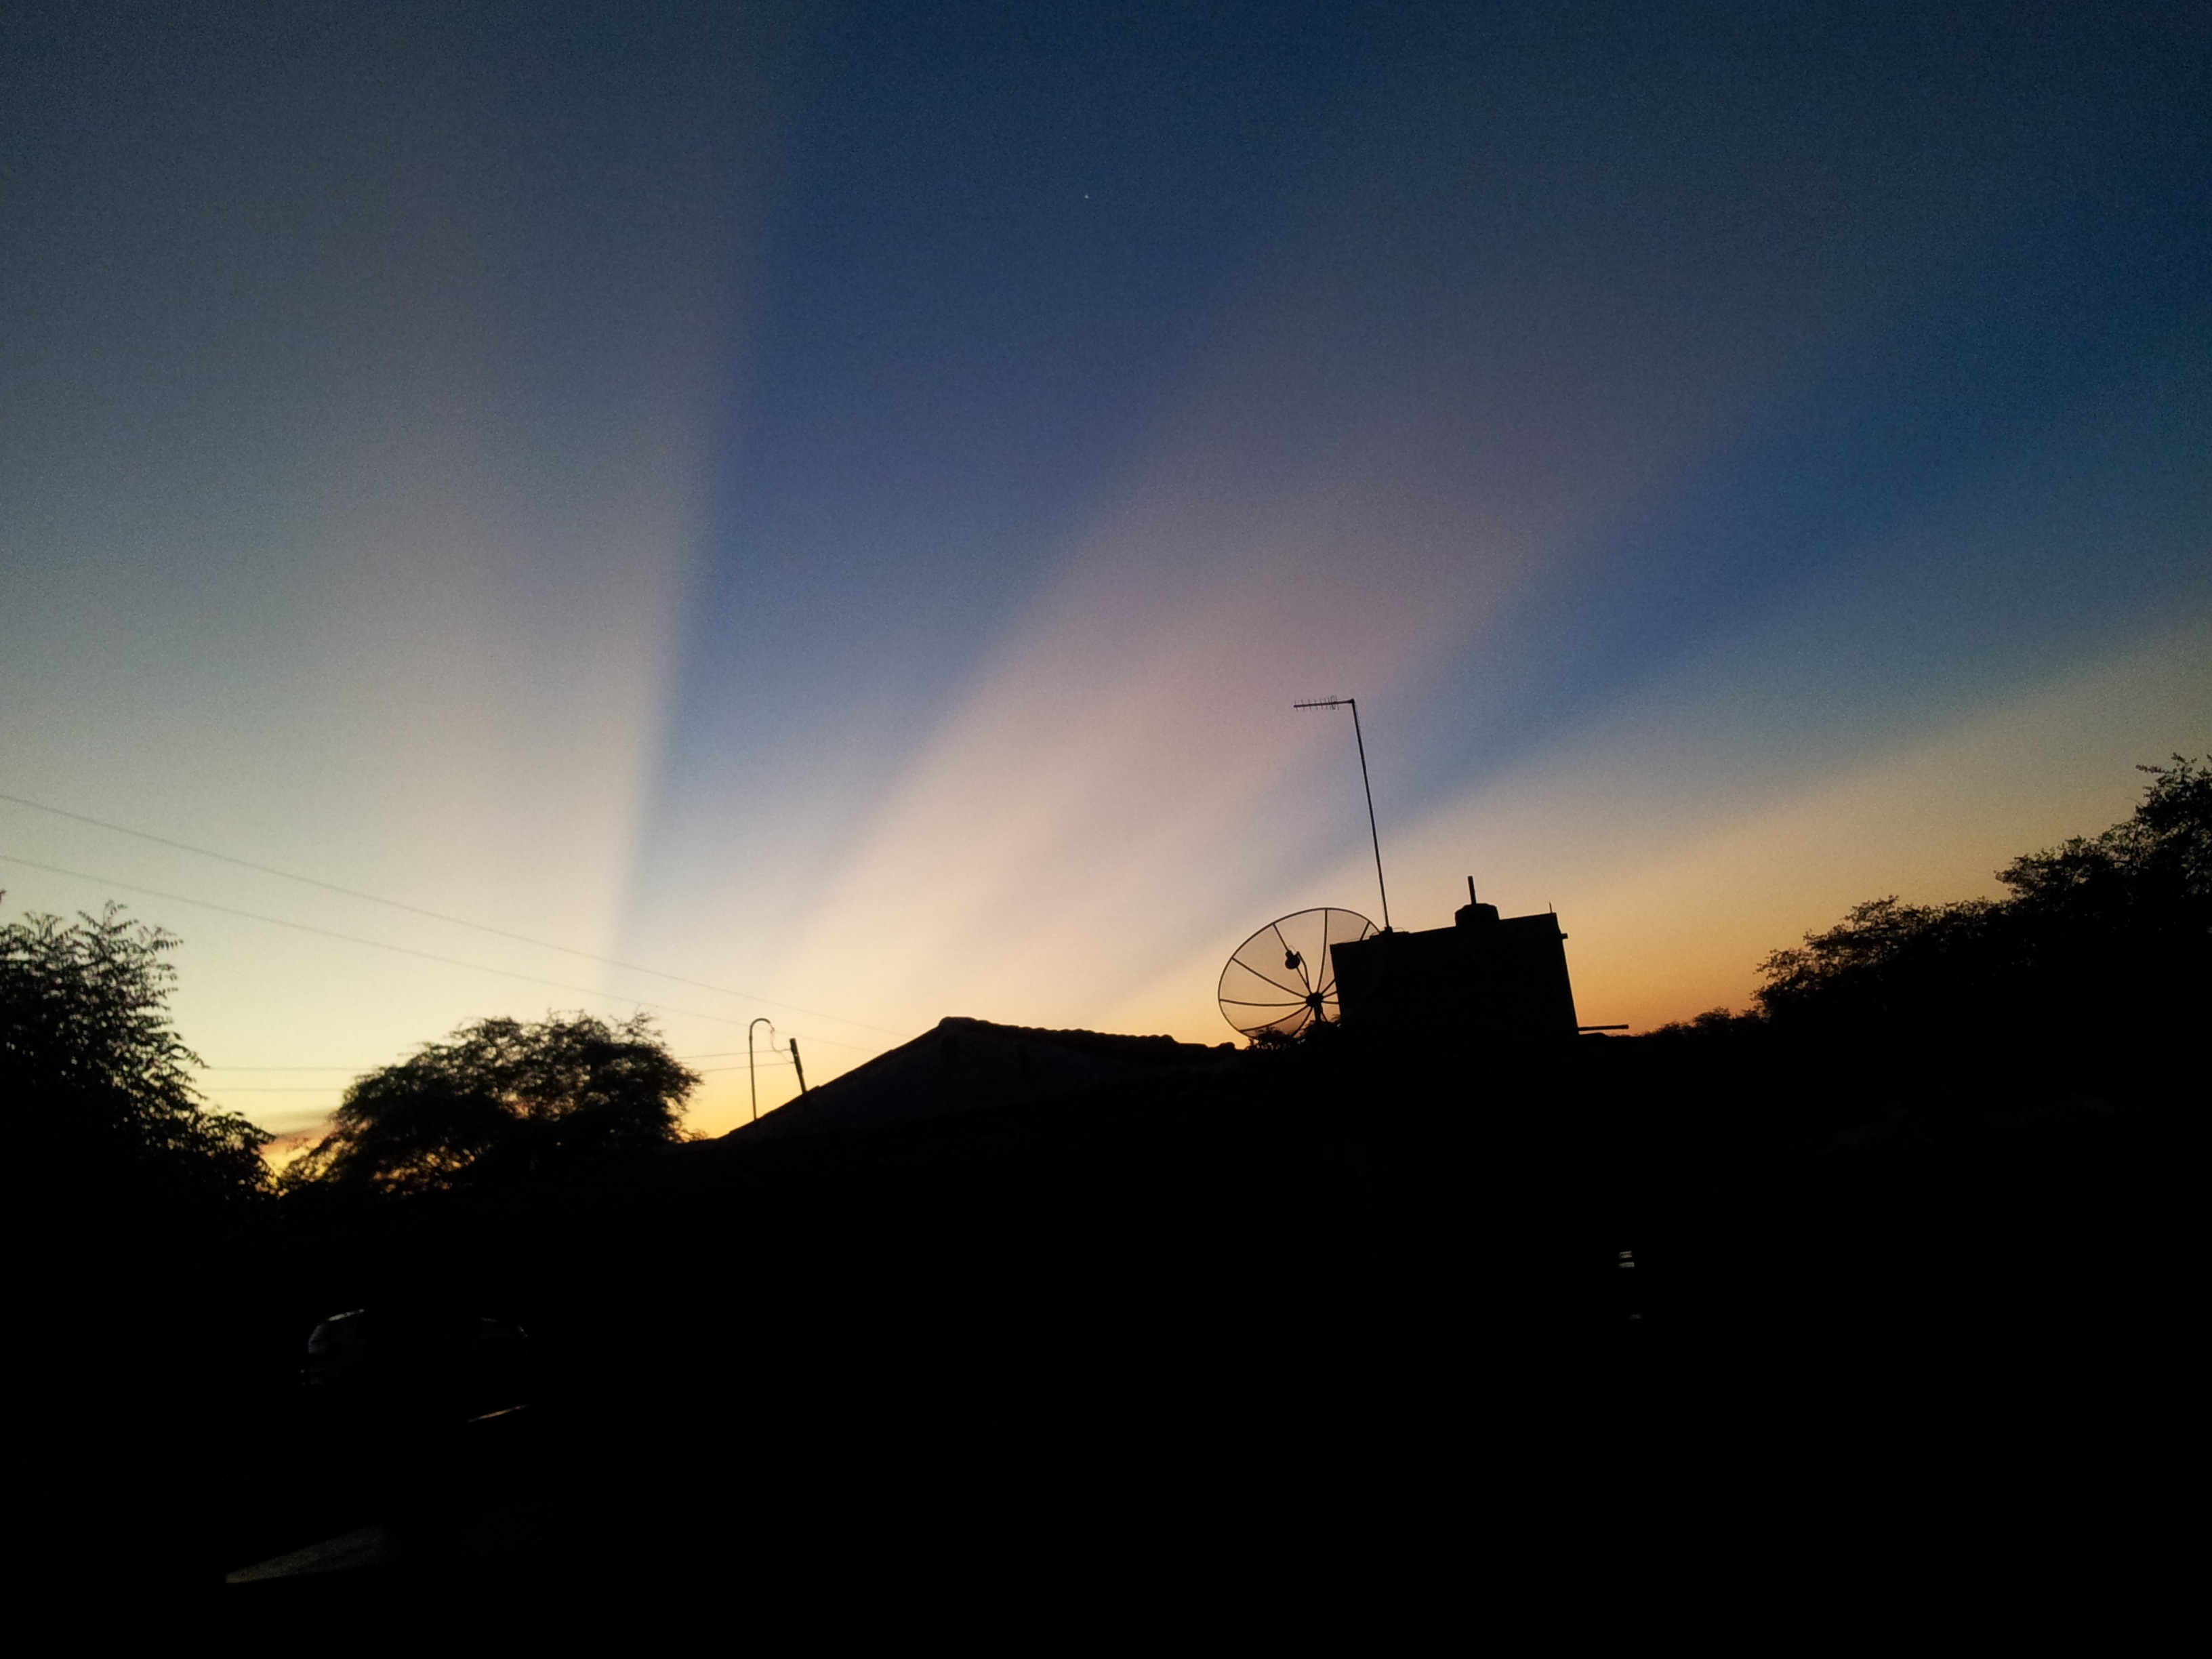
nature, horizon, light, cloud, sky, sun, sunrise, sunset, night, sunlight, morning, dawn, atmosphere, dusk, evening, darkness, clouds, sol, afternoon, afterglow, astronomical object, meteorological phenomenon, finale, atmosphere of earth